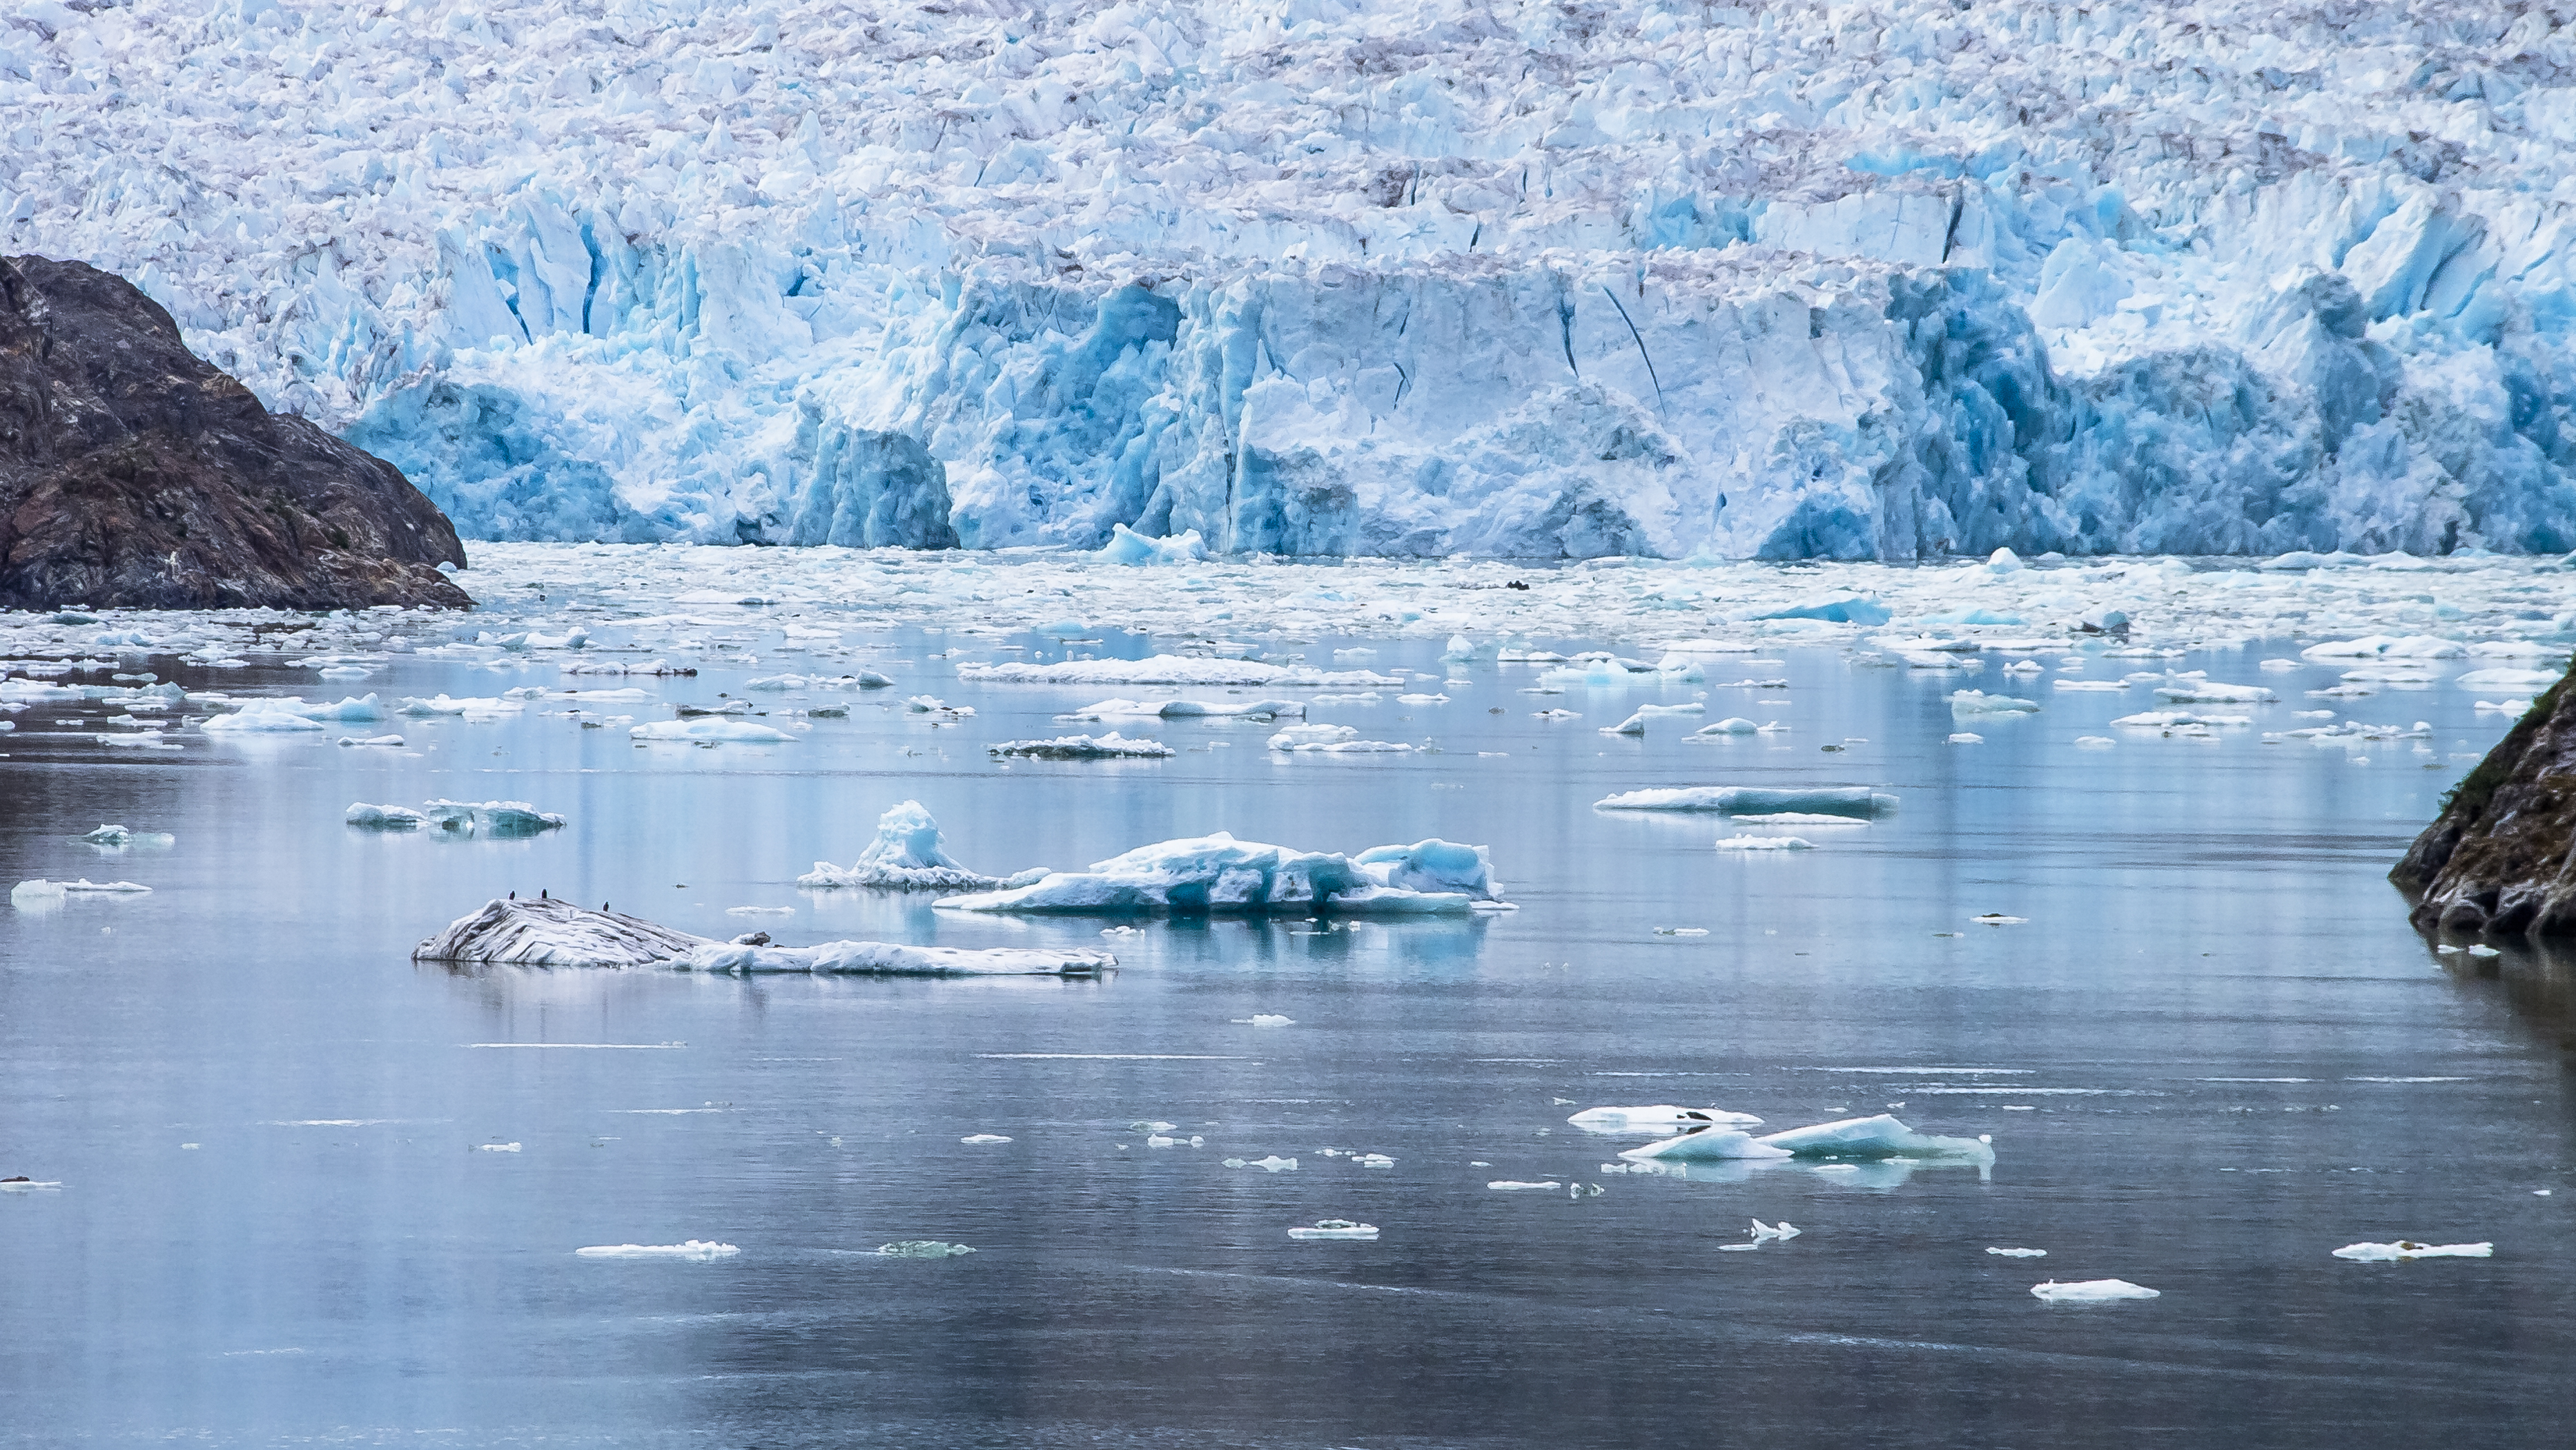
nature, vacation, travel, ice, sight, glacier, lagoon, fjord, arctic, seal, arm, iceberg, rocks, cruise, national, creativecommons, passage, berg, alaska, geographic, tracy, sawyer, freezing, seeng, landform, arctic ocean, geographical feature, glacial landform, ice cap, sea ice, polar ice cap